G. P. Putnam's Sons

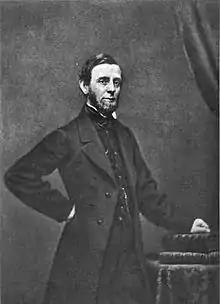
George Palmer Putnam (1814–1872) partnered with John Wiley in 1838 to form Wiley & Putnam.

The company began as Wiley & Putnam with the 1838 partnership between George Palmer Putnam and John Wiley, whose father had founded his own company in 1807.